Lost in Your Light

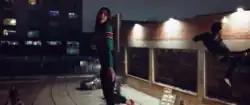
Lipa and Miguel levitating above the parking lot in the music video

The music video for "Lost in Your Light" premiered via Lipa's YouTube channel on 26May 2017. The video was directed by Henry Schofield and filmed in Los Angeles. The visual opens with Lipa walking down a street, where she turns a corner and walks into a parking lot. In the following scene, she begins to kick up her legs when three people join her performing spasmodic choreography. Lipa then stops at a Jeep, where she suddenly begins to levitate. She lands on a building where Miguel joins her. The singers later levitate off the building, before it becomes midnight and they land in the parking lot. A group of dancers join them, snapping their fingers. Lipa and Miguel are then seen walking towards each other on a ledge, before Lipa off falls backwards. The video closes with Lipa and Miguel dancing in daylight inside the parking lot, with the back up dancers.